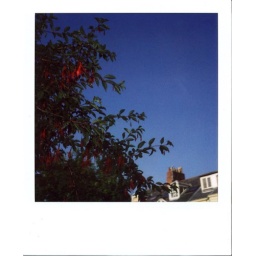
This is the sky on my street and is the plants beside my house.